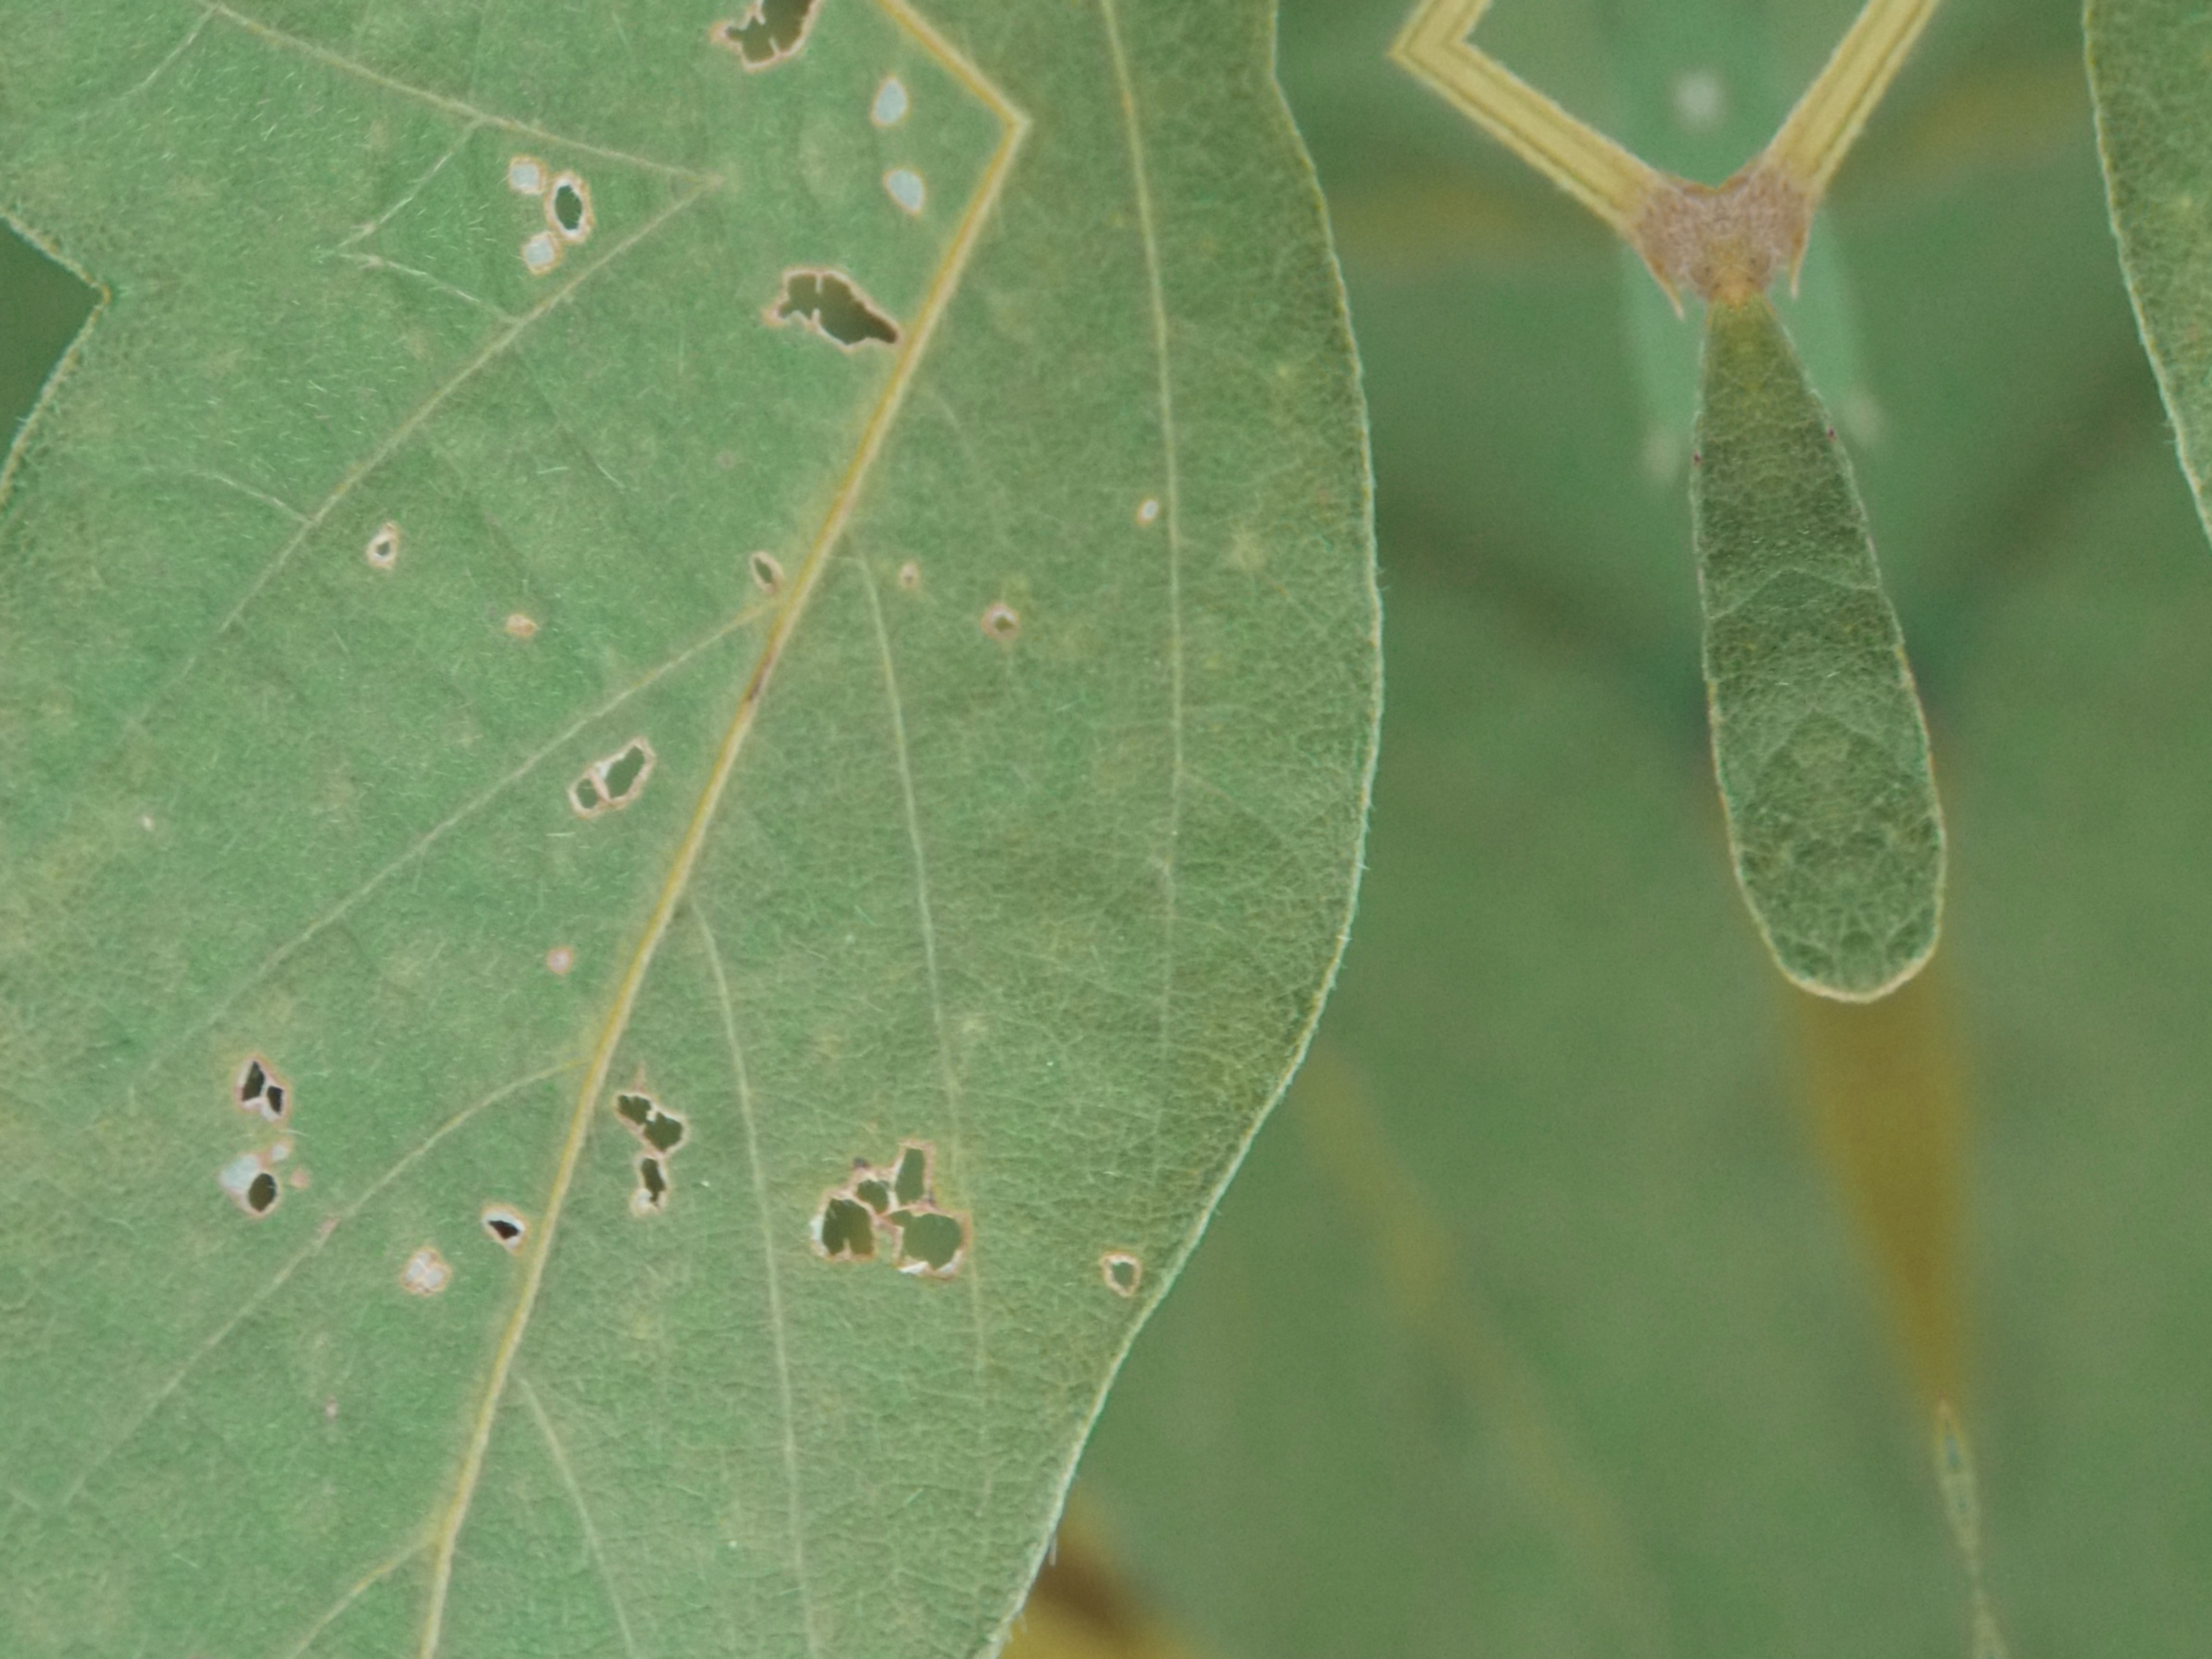
Label: Disease